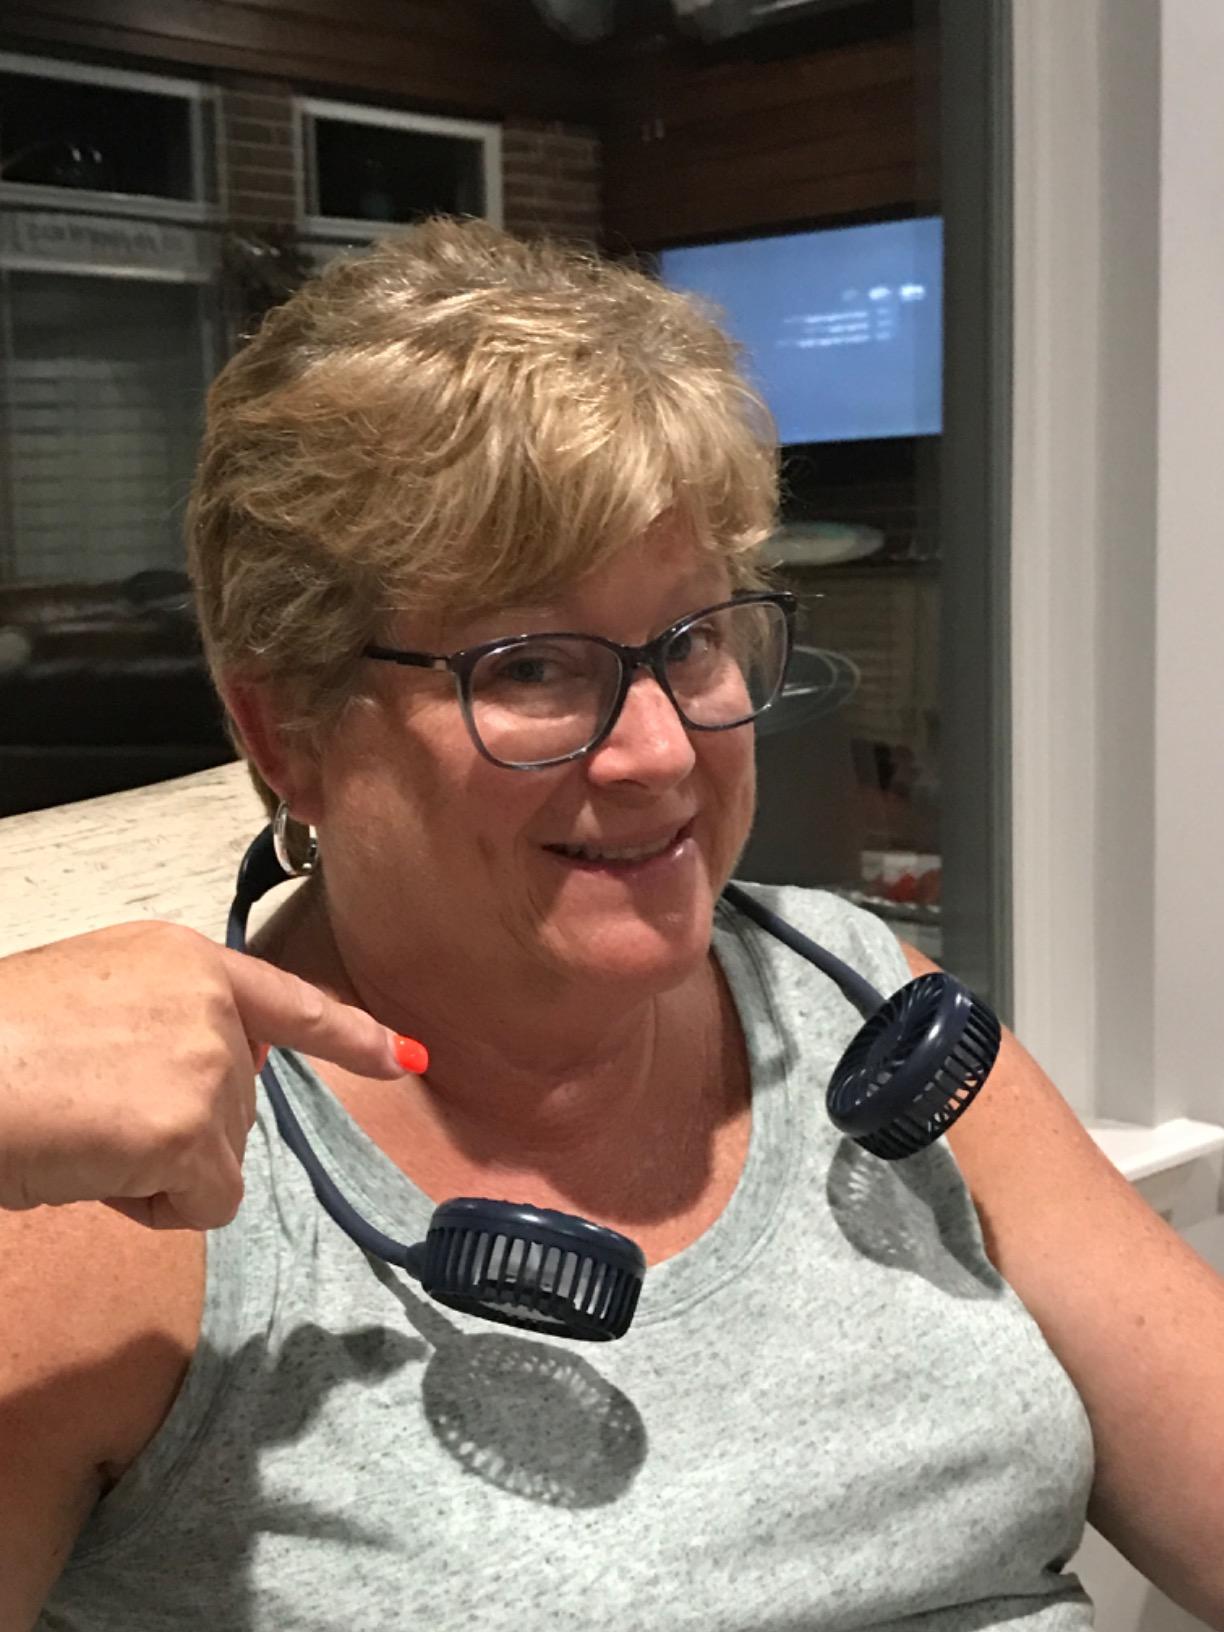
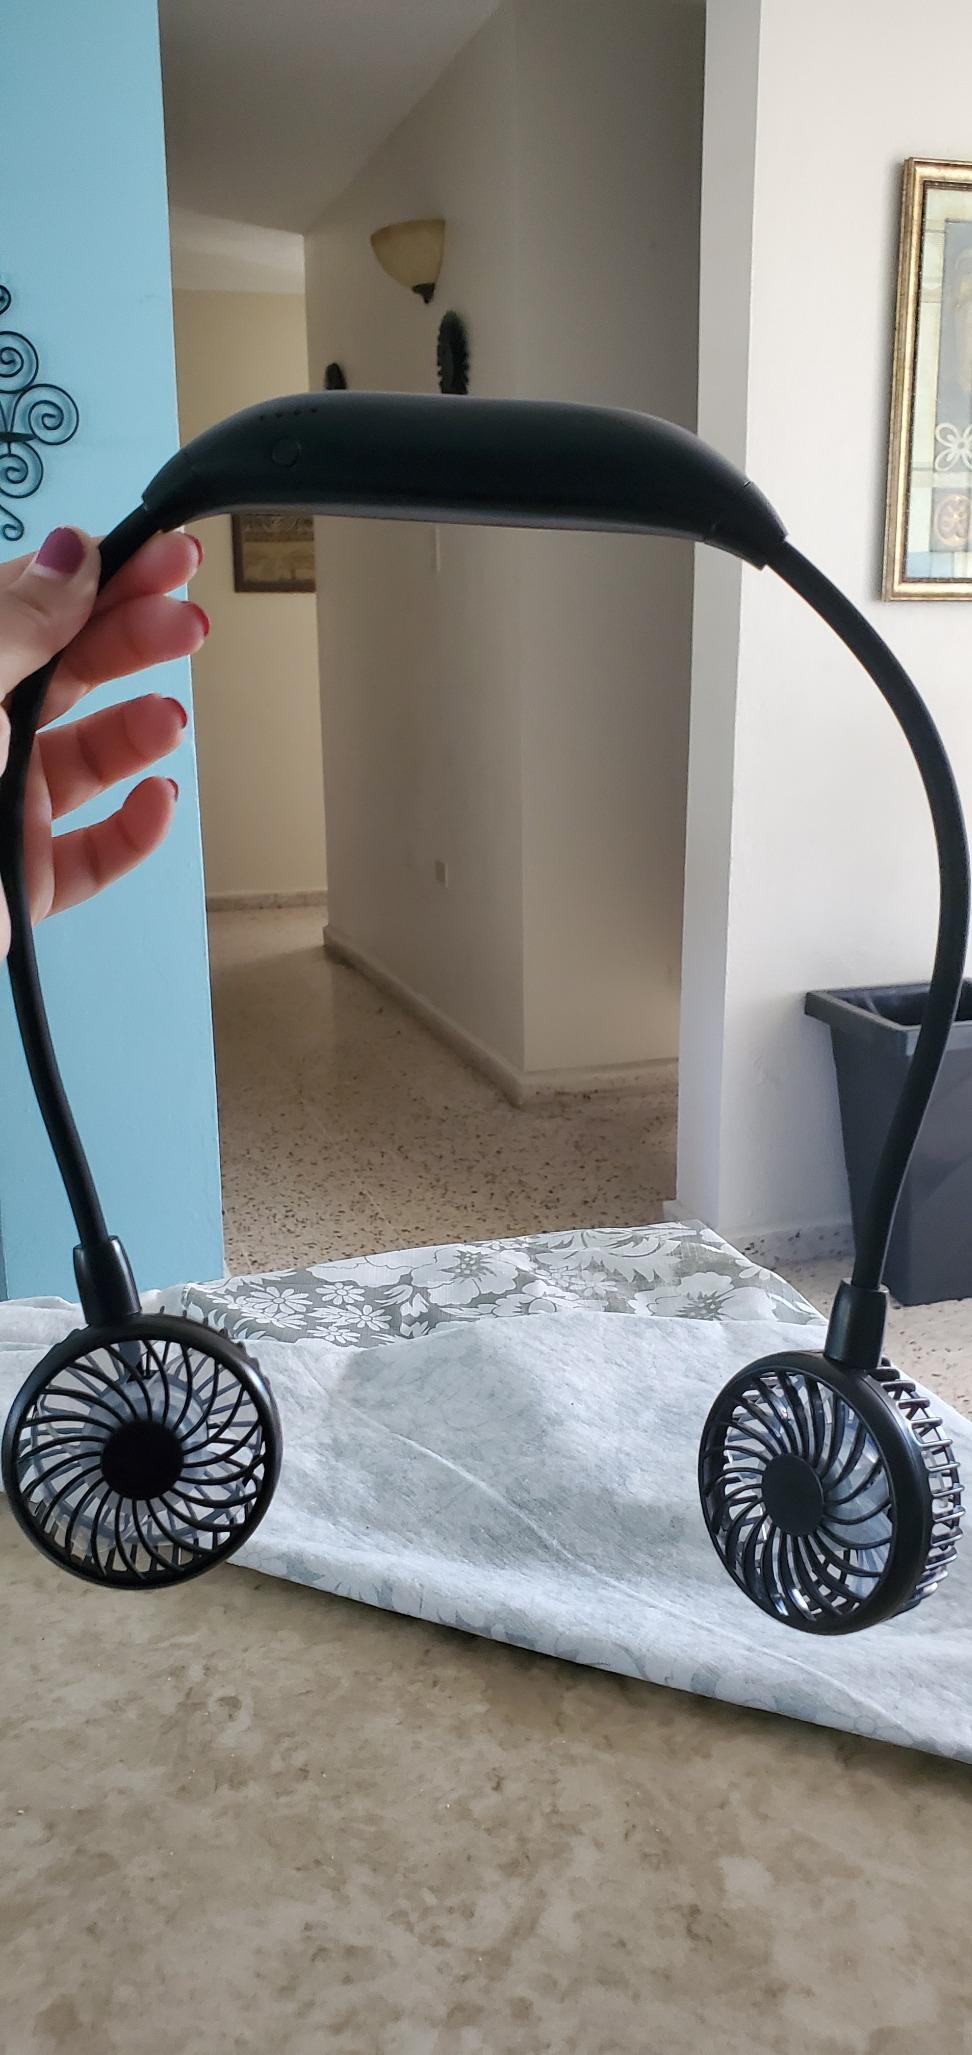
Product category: fan
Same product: no